The Course of Empire (paintings)

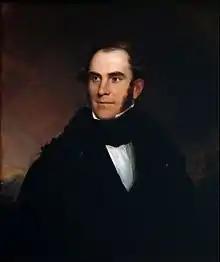
"Portrait of Thomas Cole" by Asher B. Durand, 1837

The Course of Empire is a series of five paintings created by the English-born American painter Thomas Cole between 1833 and 1836, and now in the collection of the New York Historical. The series depicts the growth and fall of an imaginary city, situated on the lower end of a river valley, near its meeting with a bay of the sea. The valley is identifiable in each of the paintings, in part because of a distinct landmark: a large boulder is situated atop a crag overlooking the valley. Some critics believe this is meant to contrast the immutability of the earth with the transience of man.